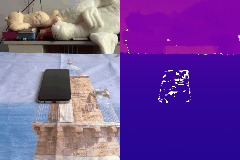
Label: cellphone